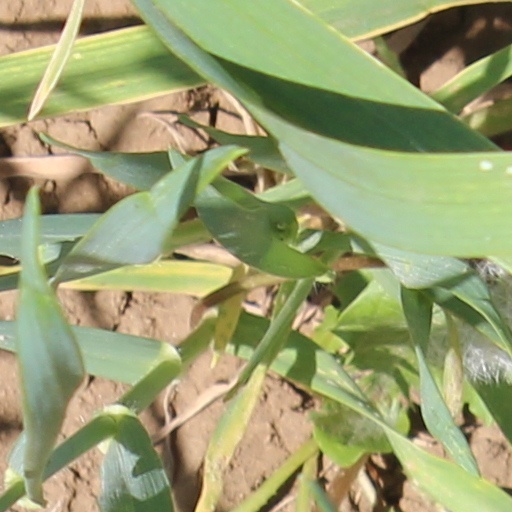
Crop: wheat